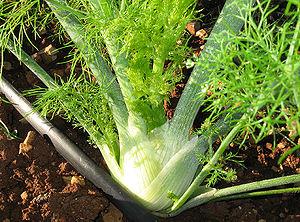
Le fenouil ou fenouil commun est une plante généralement vivace parfois bisannuelle de la famille des apiacées. Les variétés cultivées de cette espèce de fenouil sont utilisées en alimentation pour le renflement bulbeux et charnu de leurs feuilles imbriquées les unes dans les autres. Ce n'est pas un bulbe véritable. Cette plante s'est naturalisée à travers le monde principalement dans les biomes au climat méditerranéen.